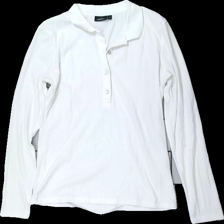
View: front
Type: Top
Category: Ladies
Brand: Kappahl
Colors: White
Material: 74% polyester 26% cotton
Cut: Regular
Size: M
Season: All
Holes: Major
Damage: hål i söm
Damage location: bottom center
Damage 2 location: middle right
Damage 3 location: middle right
Price range: <50
Recommended usage: Export
Description: vit långärmad tröja, lätt nopprig och hål i söm längst ner